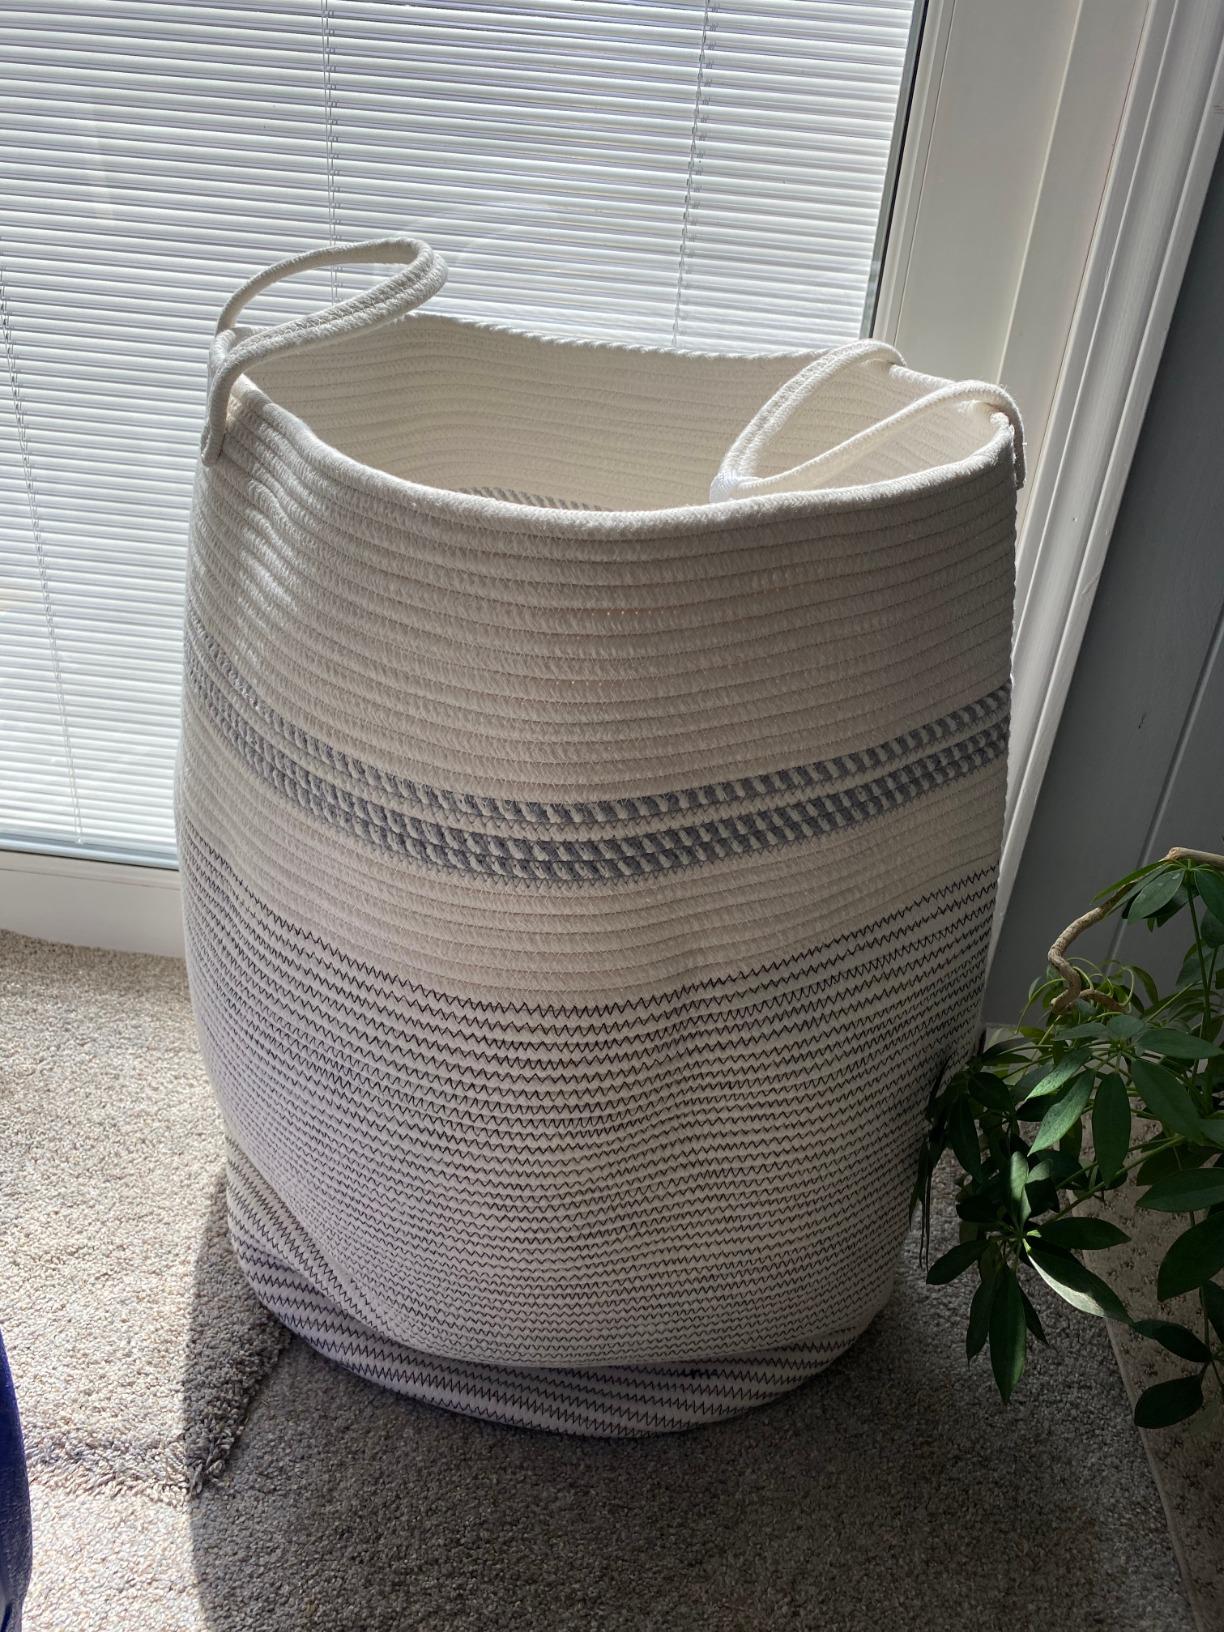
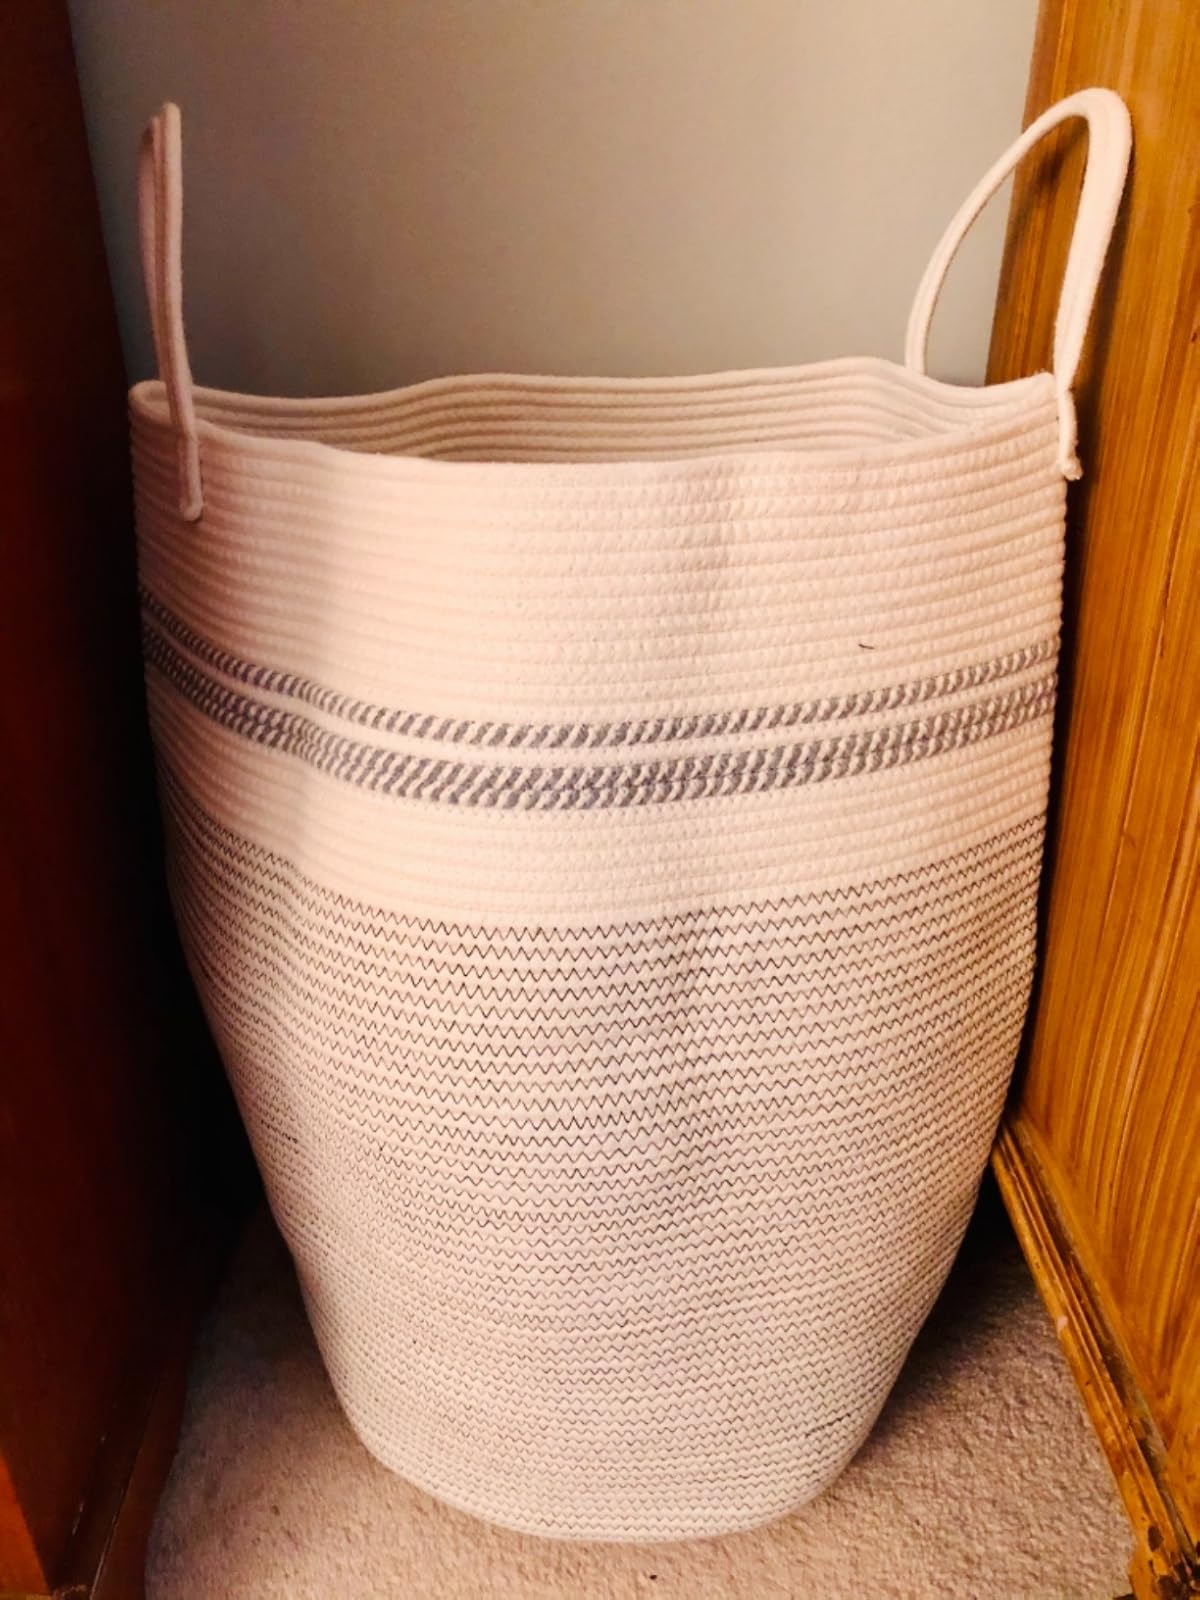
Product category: items_hamper
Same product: yes